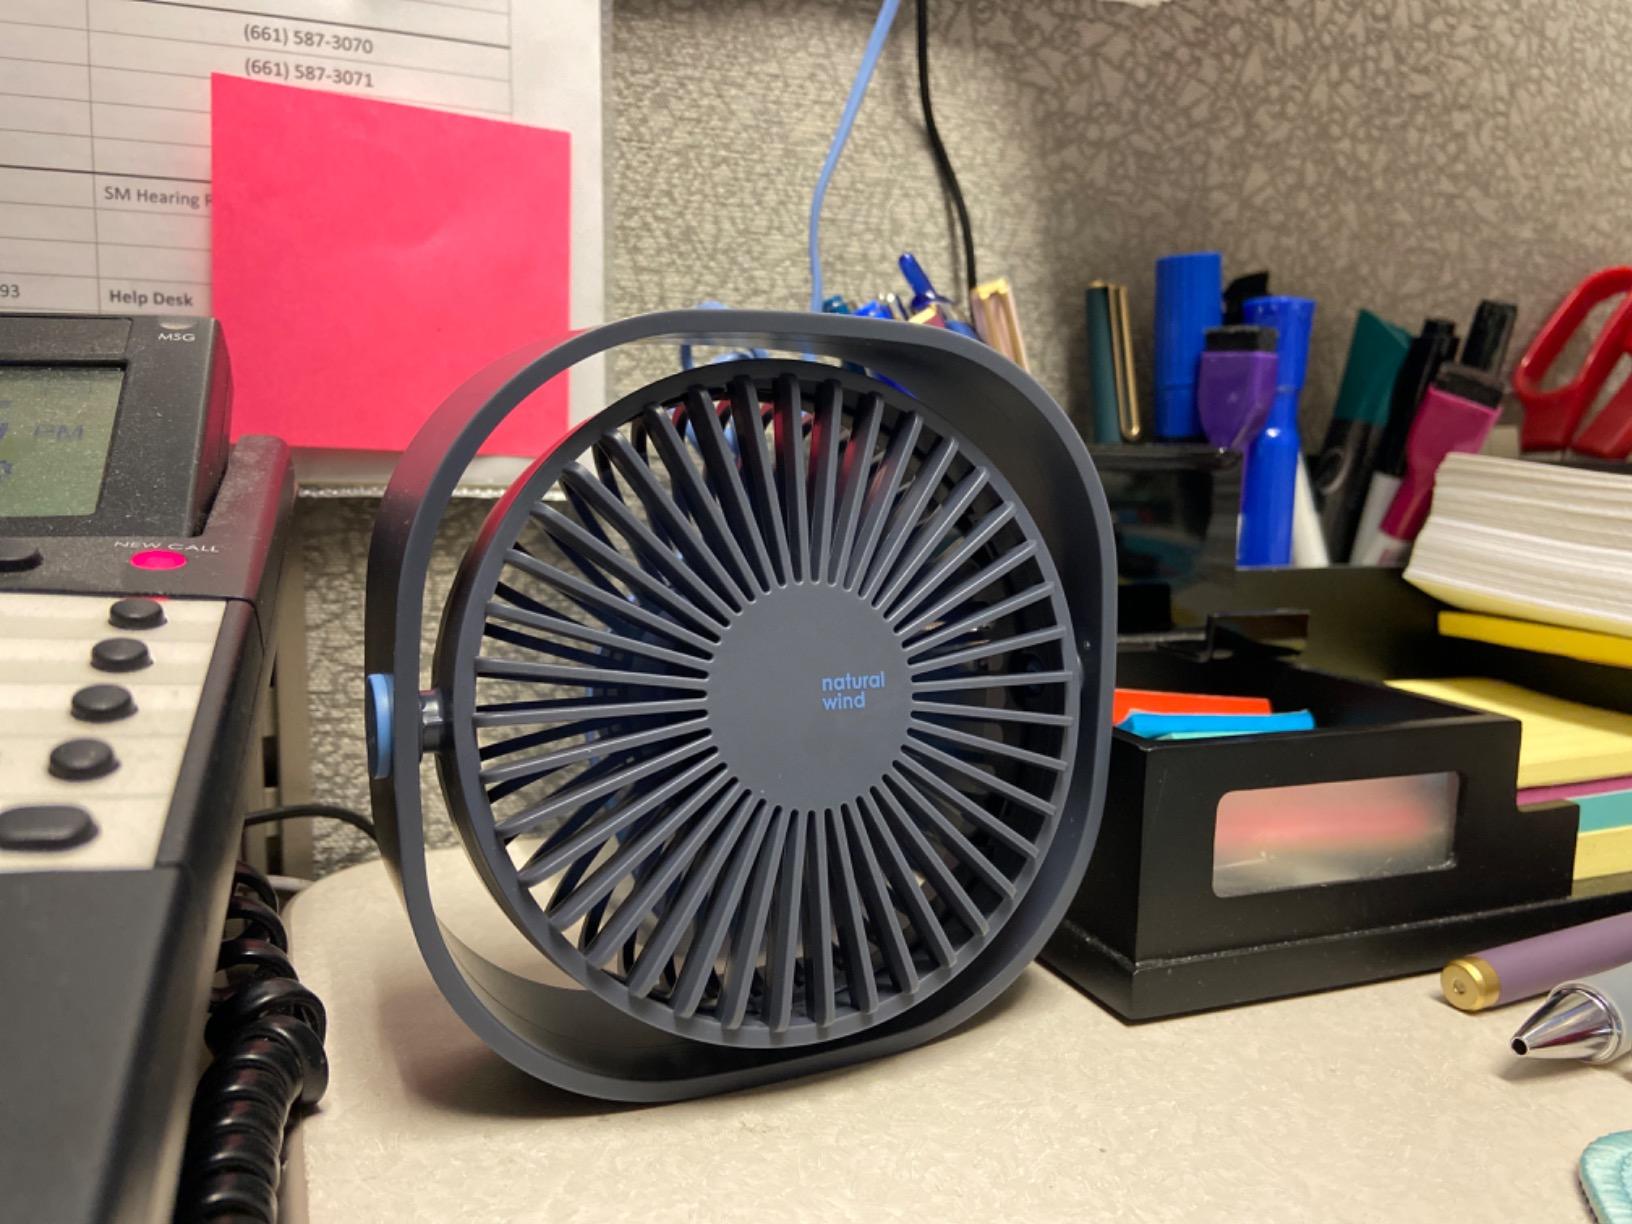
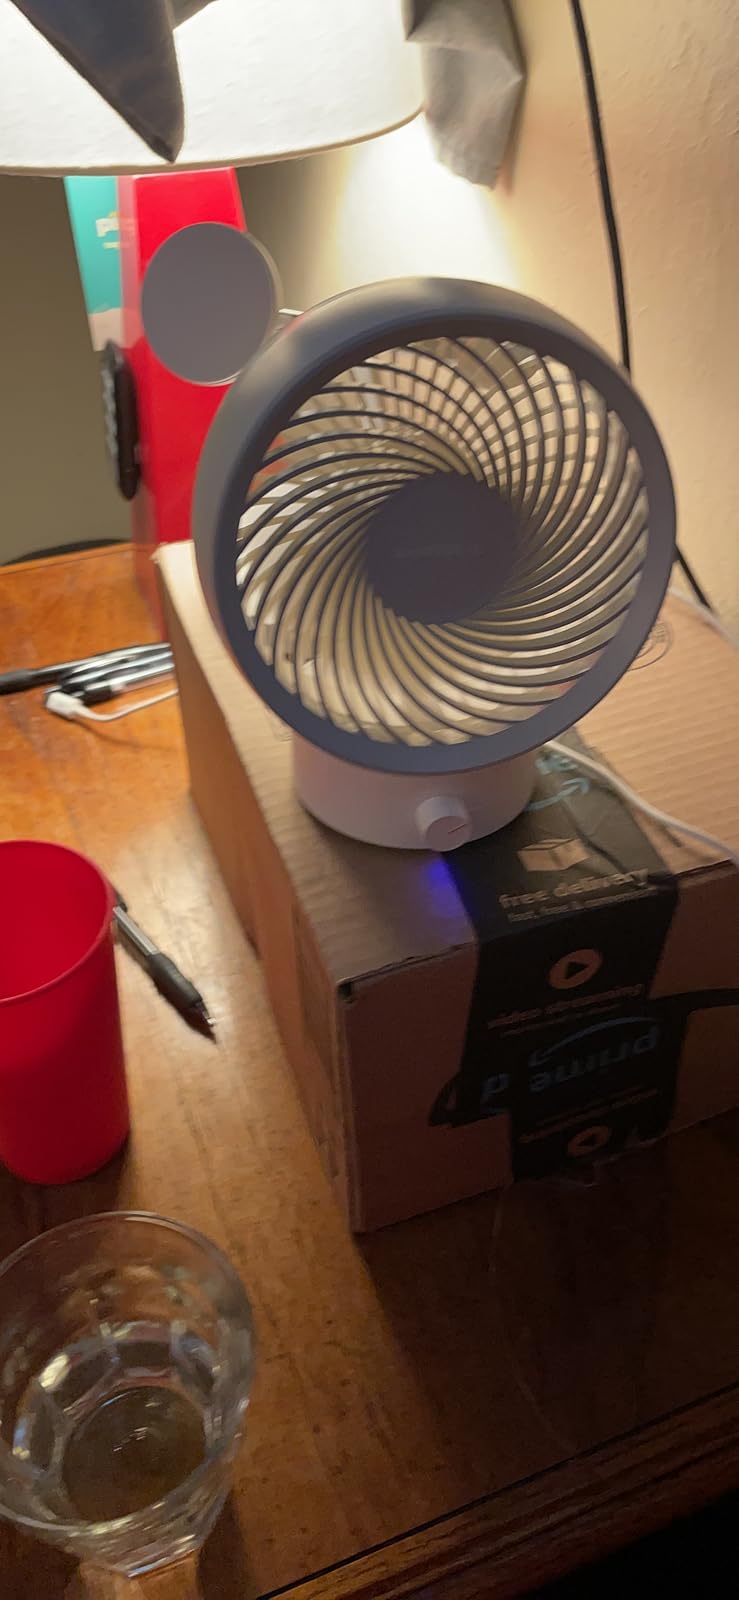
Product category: fan
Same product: no